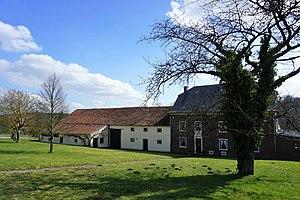
Lieu-dit Hakenhaff dans la commune de Lenningen.